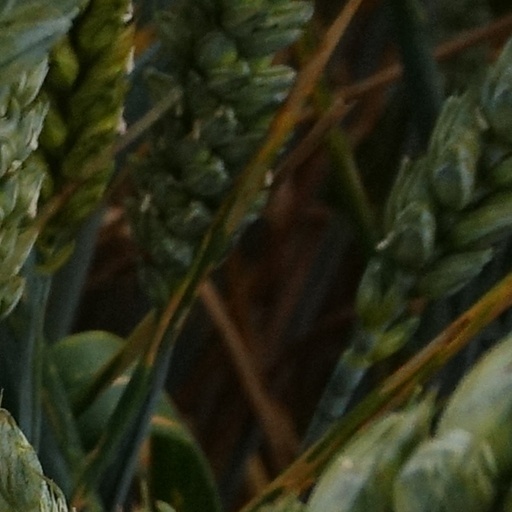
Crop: wheat